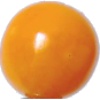
Label: Physalis 1